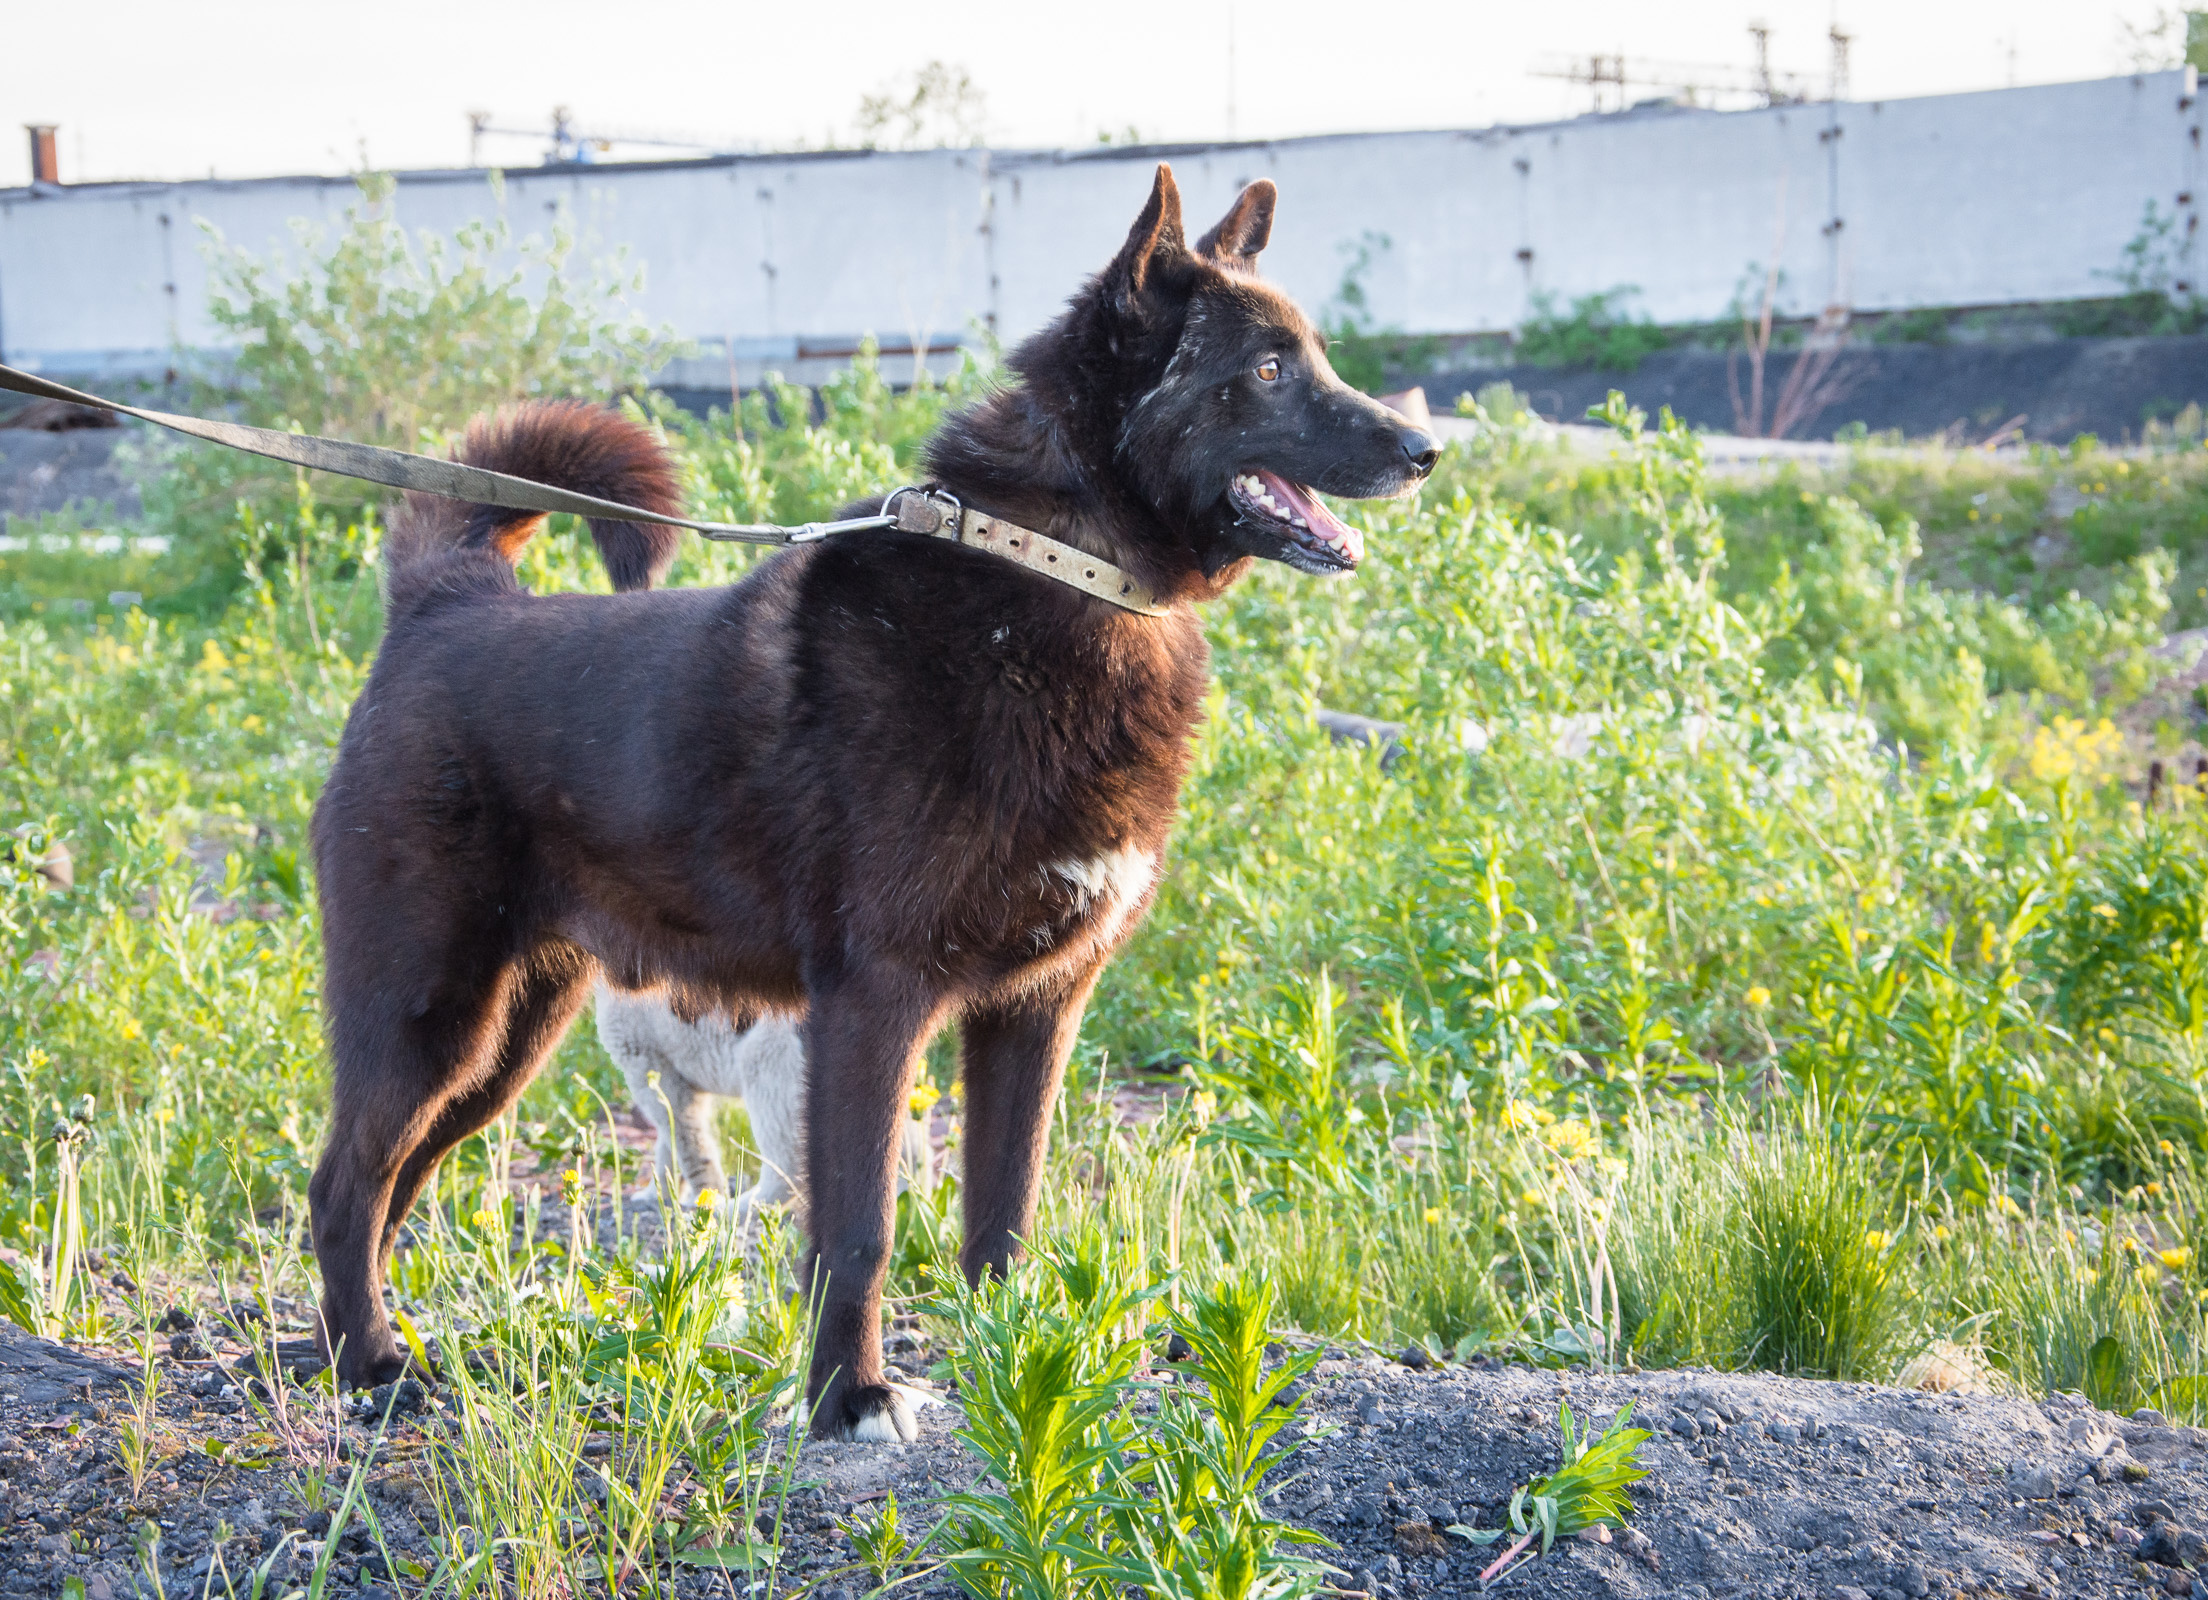
black, dog, portrait, smile dog, from shelter, pet portrait, full length, mammal, vertebrate, canidae, dog breed, carnivore, lapponian herder, Black norwegian elkhound, Kai ken, east siberian laika, australian kelpie, sporting group, working dog, korean jindo dog, tail, russo european laika, laika, norwegian elkhound, herding dog